Abolition of slavery in Spain

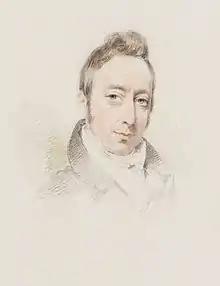
Portrait of José María Blanco White from 1812, when he was already exiled in England. In 1814, he published in London a work against slavery and the slave trade titled "Bosquejo del comercio de esclavos y reflexiones sobre el tráfico considerado moral, política y cristianamente".

On April 2, 1811, the Cortes of Cádiz debated two proposals: one for the gradual abolition of slavery, as it was "contrary to natural law," presented by the New Spain deputy José Miguel Guridi y Alcocer, and another by Agustín Argüelles, leader of the liberals, to ban the "infamous" slave trade, following Britain’s example, then an ally of the "patriots" in the Spanish War of Independence. The latter did not include abolishing slavery itself, as Argüelles believed it was not the time to debate it due to the "issue… requiring the utmost caution, given the painful example in Santo Domingo," referring to the Haitian Revolution that began in 1791. Guridi y Alcocer’s proposal, which also included ending the slave trade, "envisioned declaring free the [slaves] born henceforth from enslaved women (known as "free womb"), abolishing physical punishments, paying a small wage to slaves remaining in captivity, and recognizing their right to coartation [self-purchase] at the price they were acquired. This abolitionist plan, for gradual extinction, would take 60 to 70 years to be fully recognized."